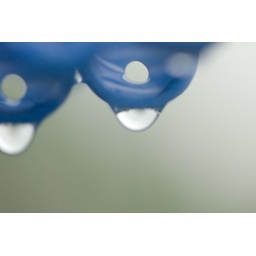
Drops of water on clothes pins. Playing around with a 105mm macro lens. Taken in St.Thomas, Ontario, Canada.